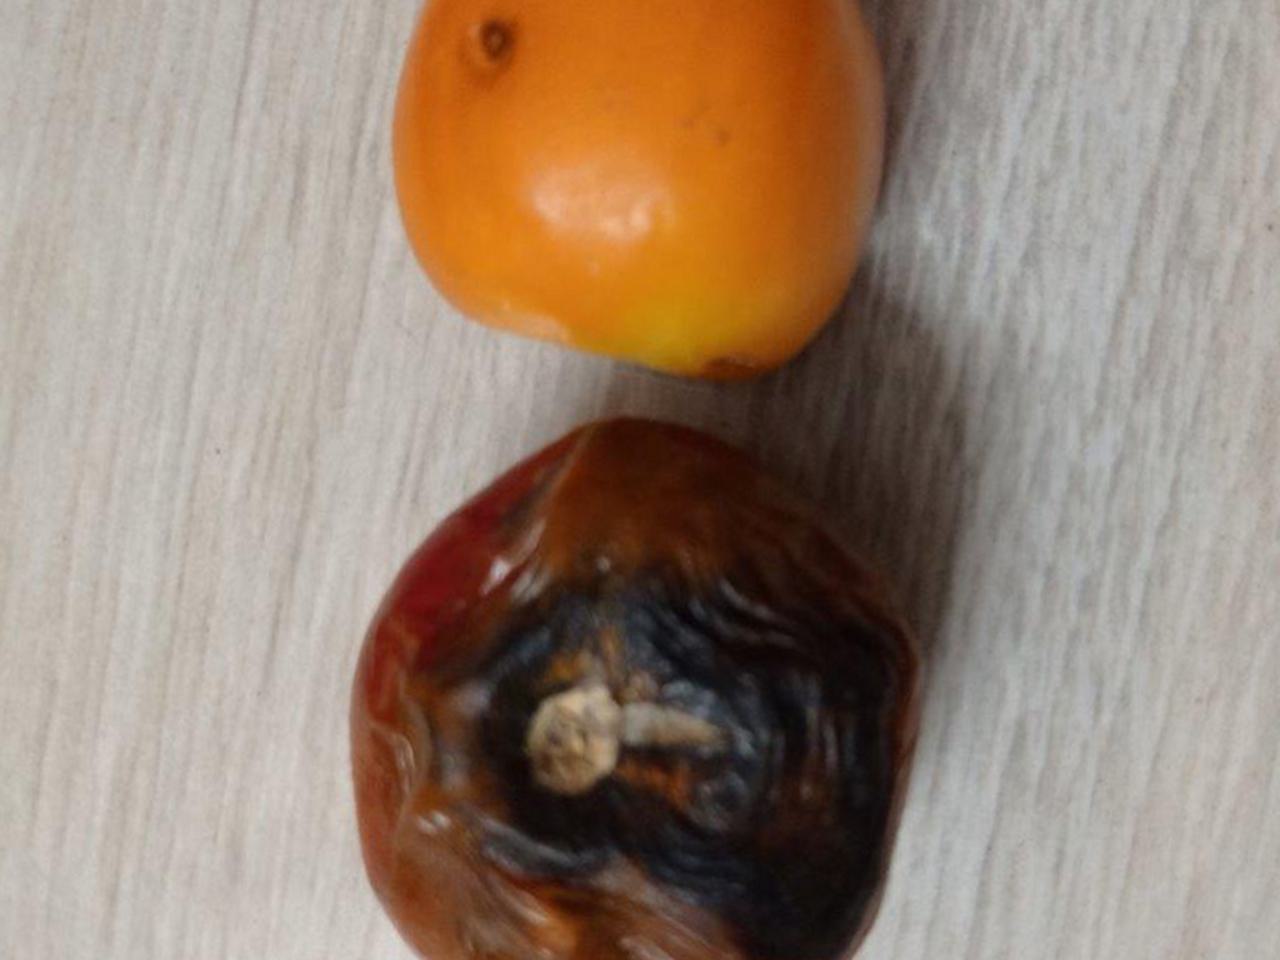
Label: Rotten